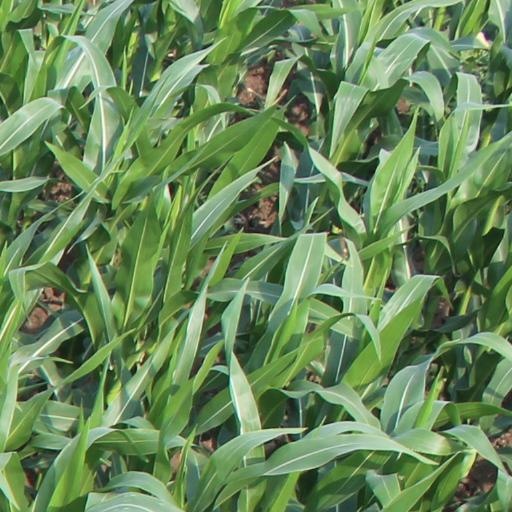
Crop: maize; corn